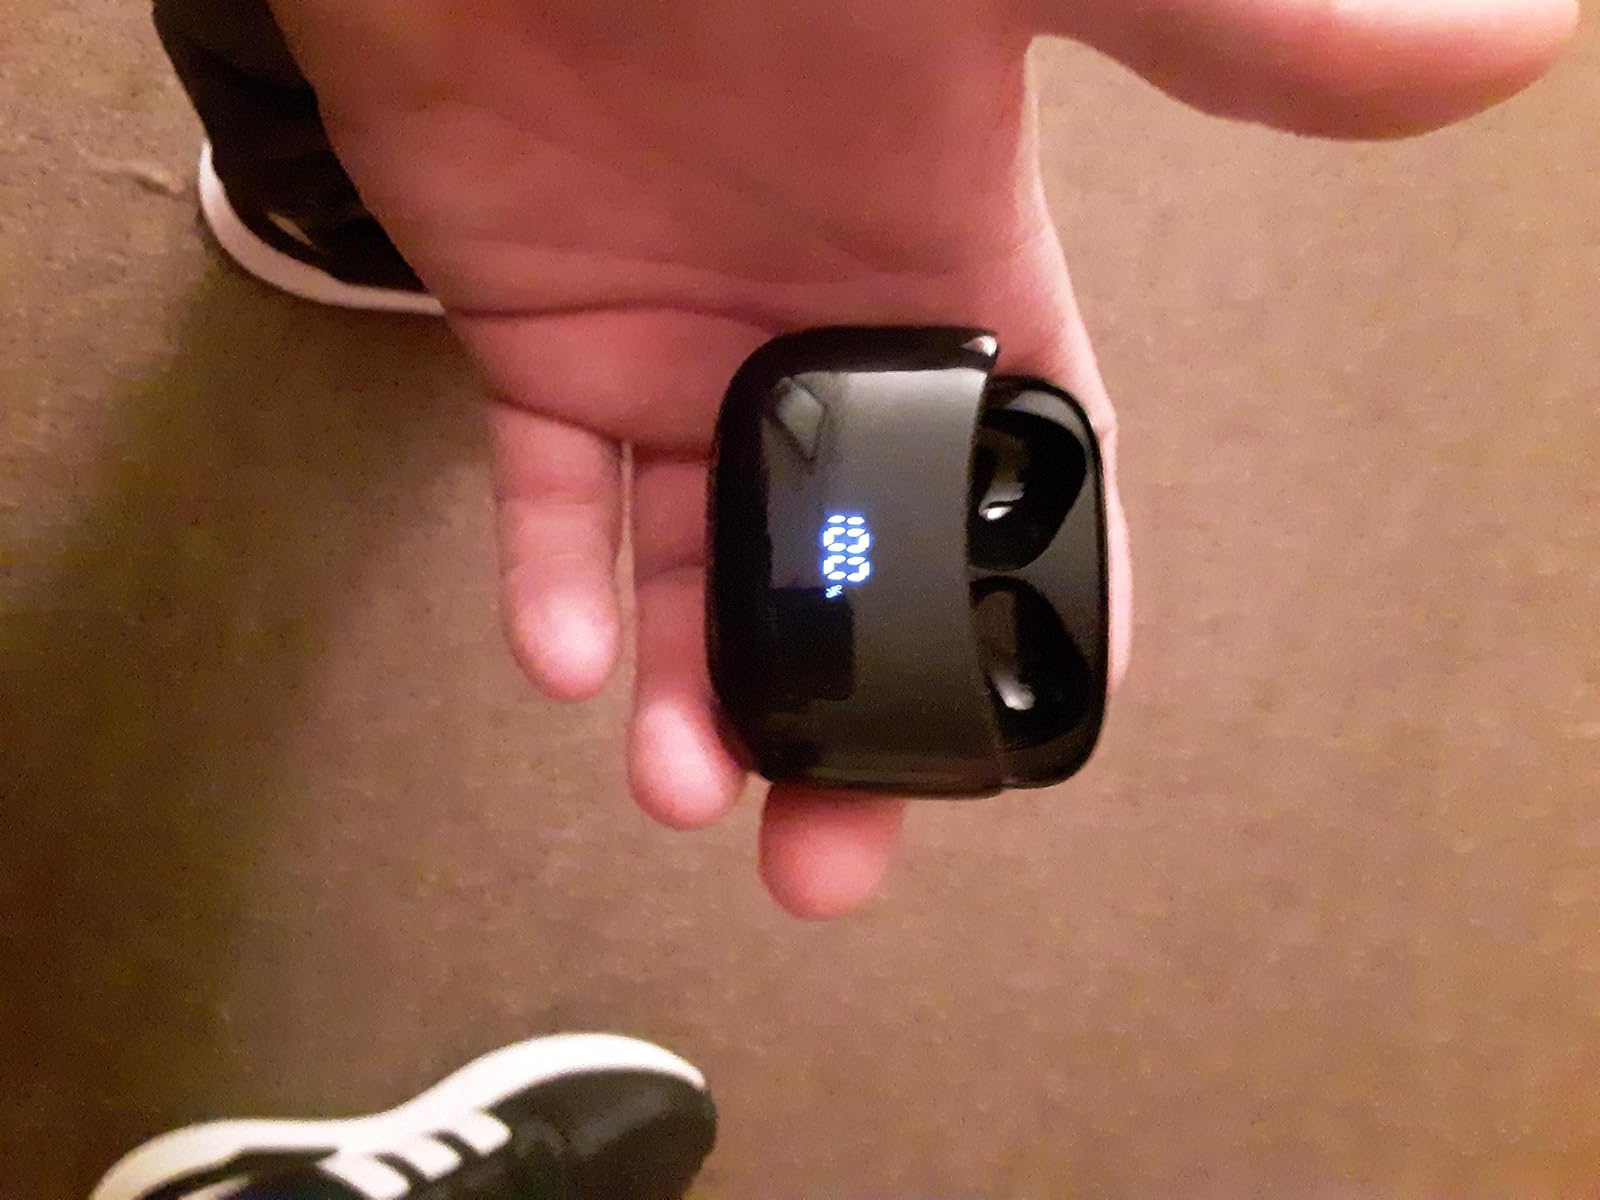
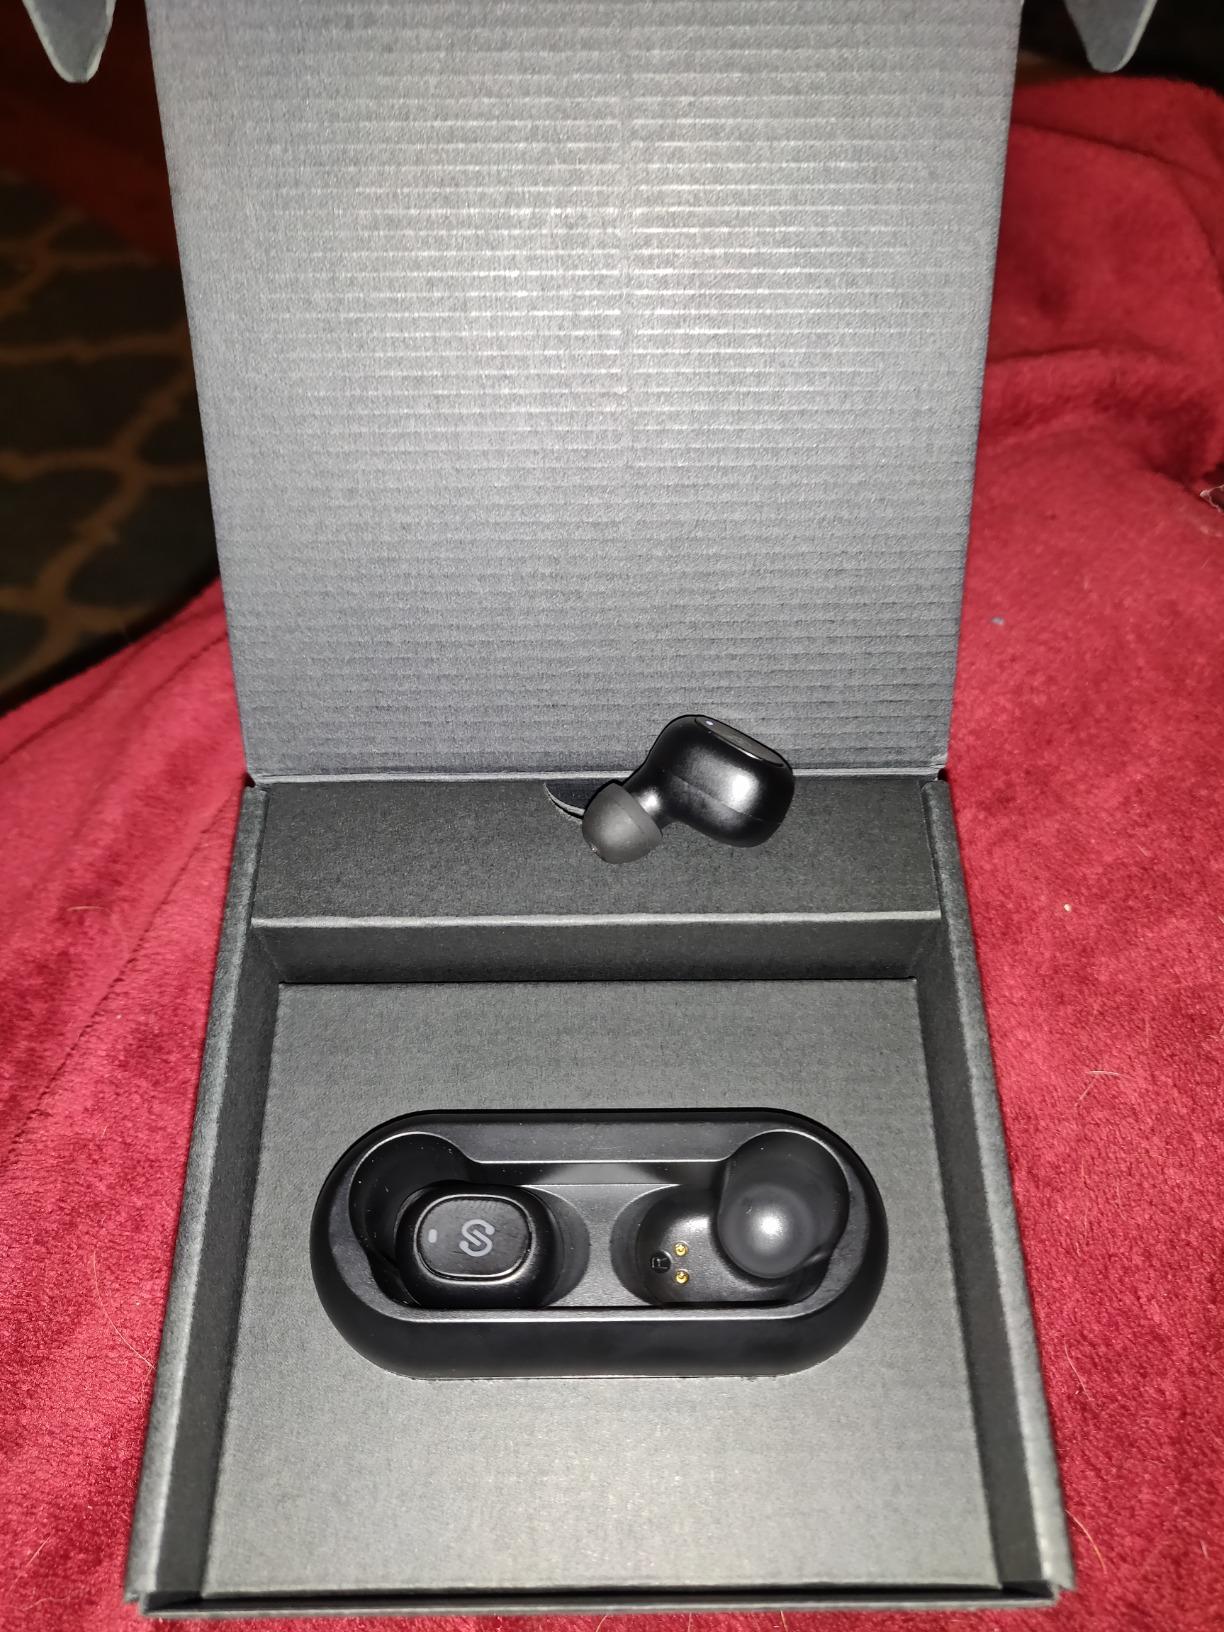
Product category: earbuds
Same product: no